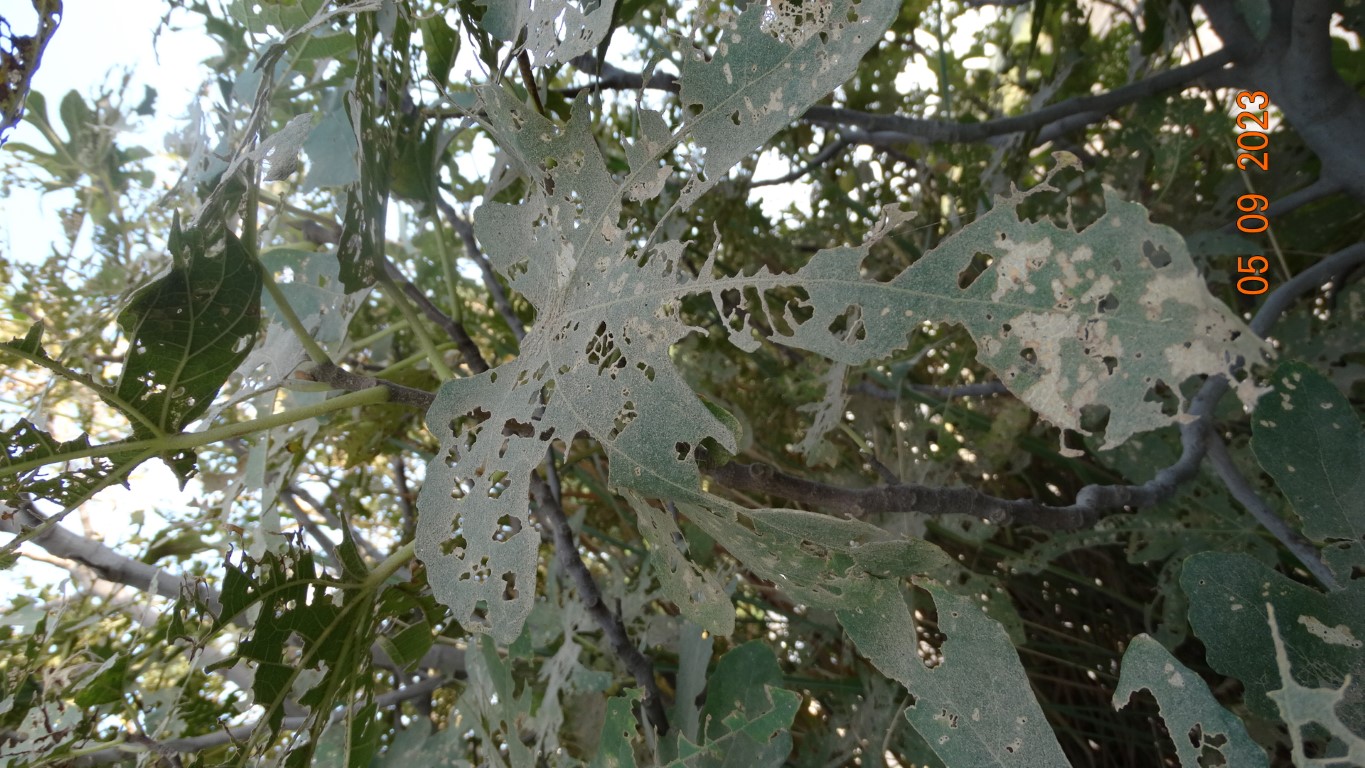
Label: infected